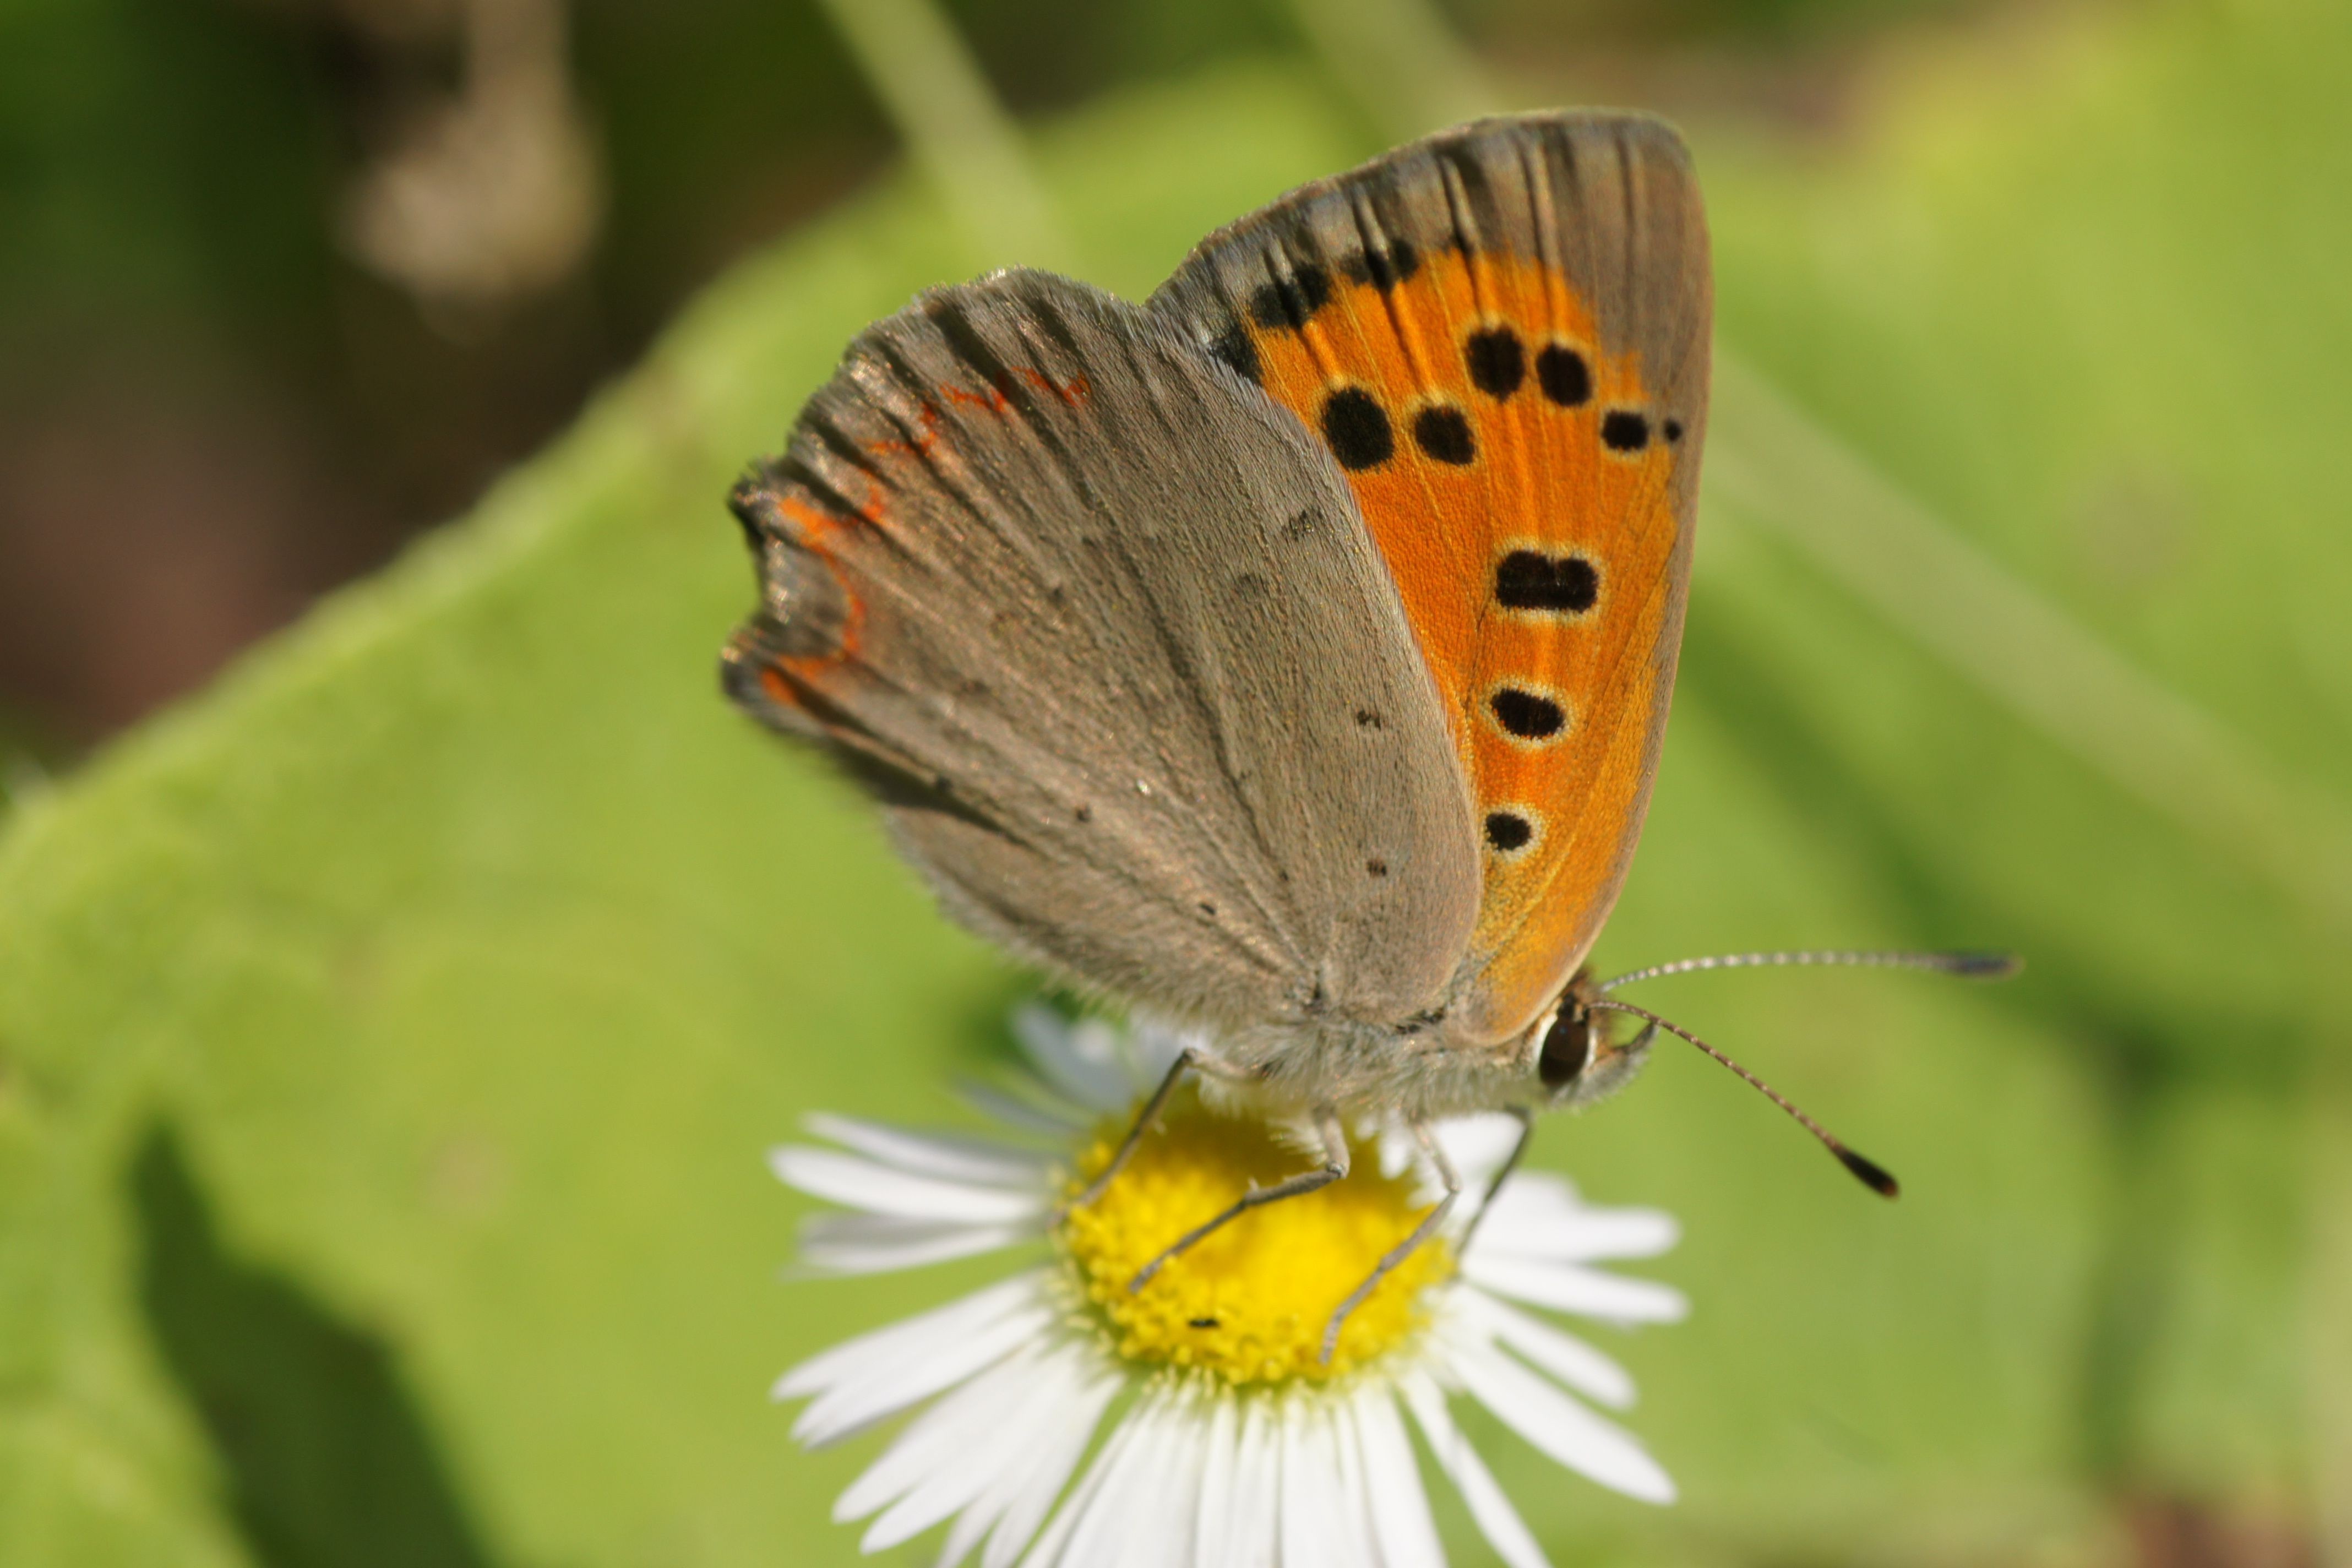
nature, photography, flower, wildlife, color, insect, butterfly, fauna, invertebrate, close up, animals, butterflies, nectar, pieridae, macro photography, arthropod, pollinator, plant stem, moths and butterflies, lycaenid, brush footed butterfly, colias, small fire falter, fire falter